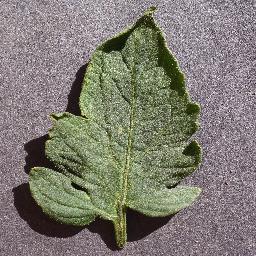
Label: Tomato___healthy